Describe the emotion expressed in this image:  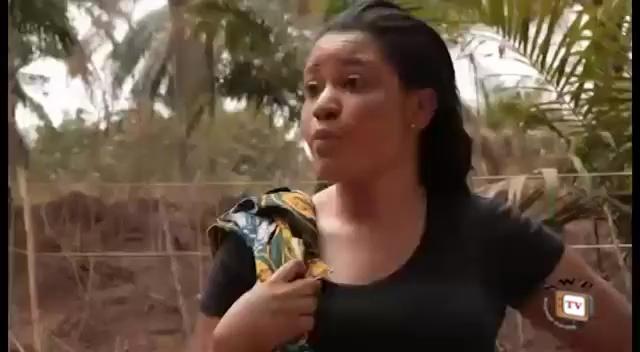
This person displays Pain, valence and arousal with low intensity.